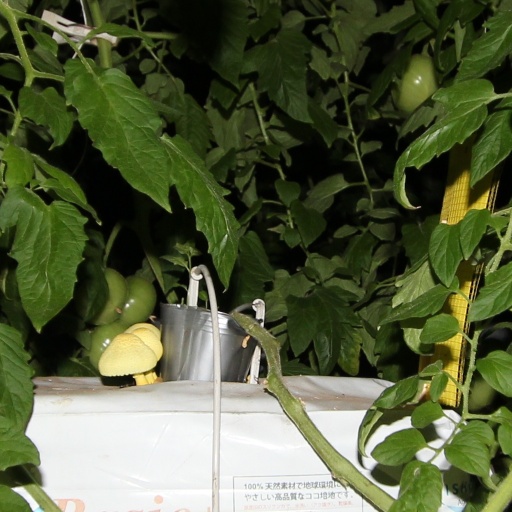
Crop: tomato